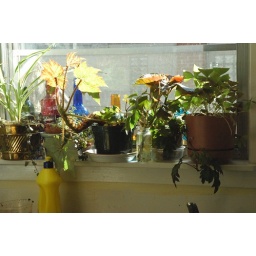
my friend's kitchen window above her sink